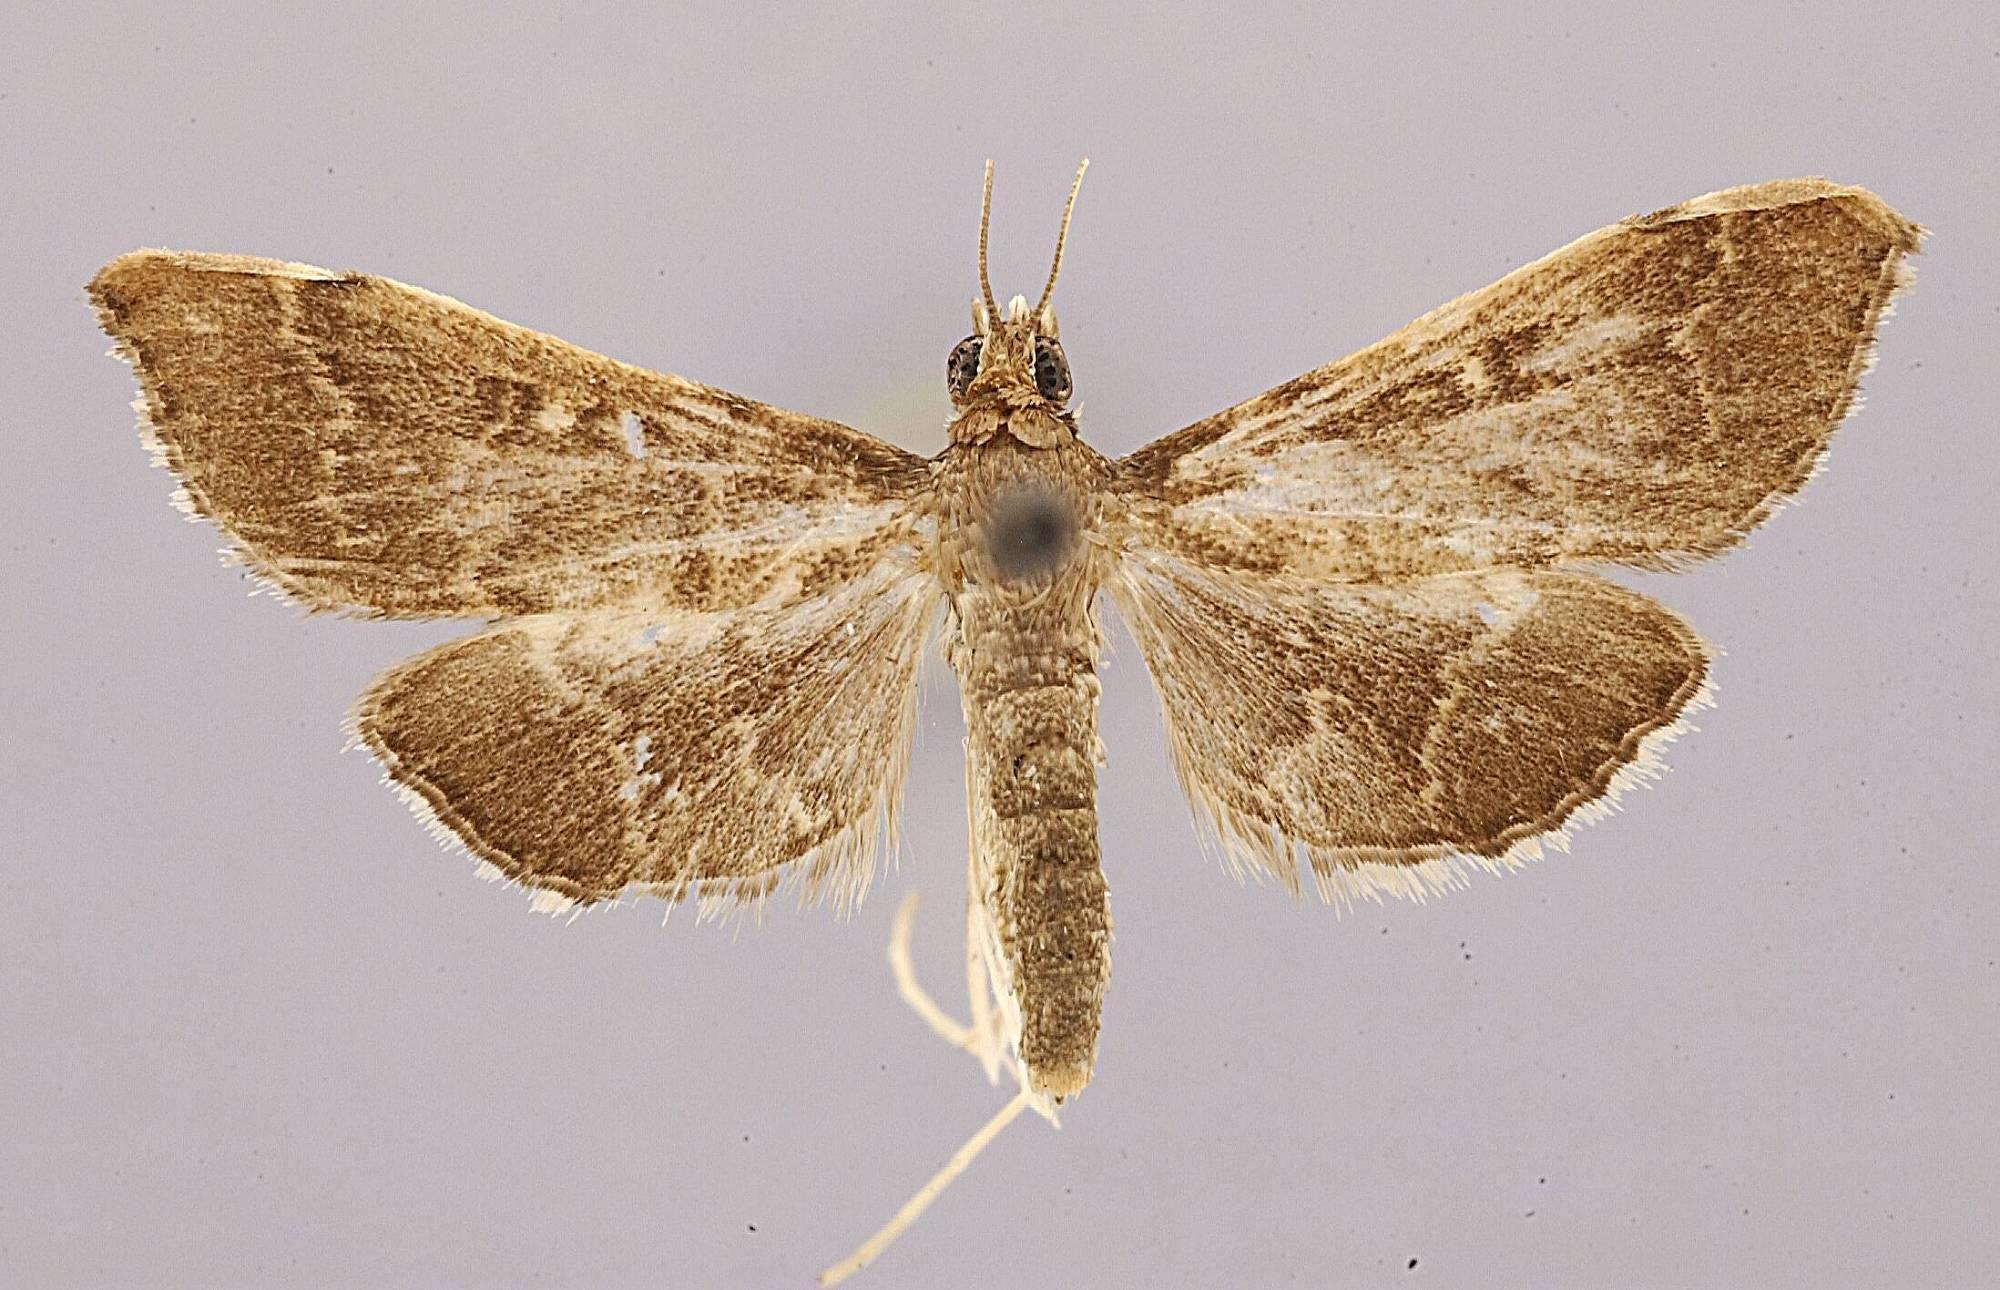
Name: Stenia acuminalis
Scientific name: Stenia acuminalis Dyar, 1914
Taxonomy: Animalia, Arthropoda, Insecta, Lepidoptera, Pyralidae
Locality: Rio Trinidad, Panama
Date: Jun 1912